Clifford Herschel Moore

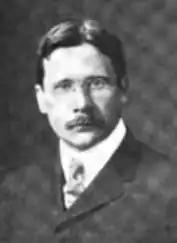

Clifford Herschel Moore was born in Sudbury, Massachusetts on March 11, 1866. He married Lorena Leadbetter on July 23, 1890.